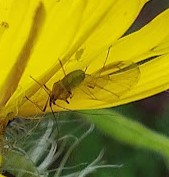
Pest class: pea_aphid